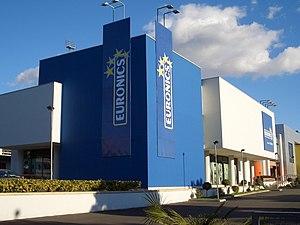
EURONICS International Ltd. est une centrale d'achat européenne spécialisée dans la vente de produits électroniques basé à Amsterdam.